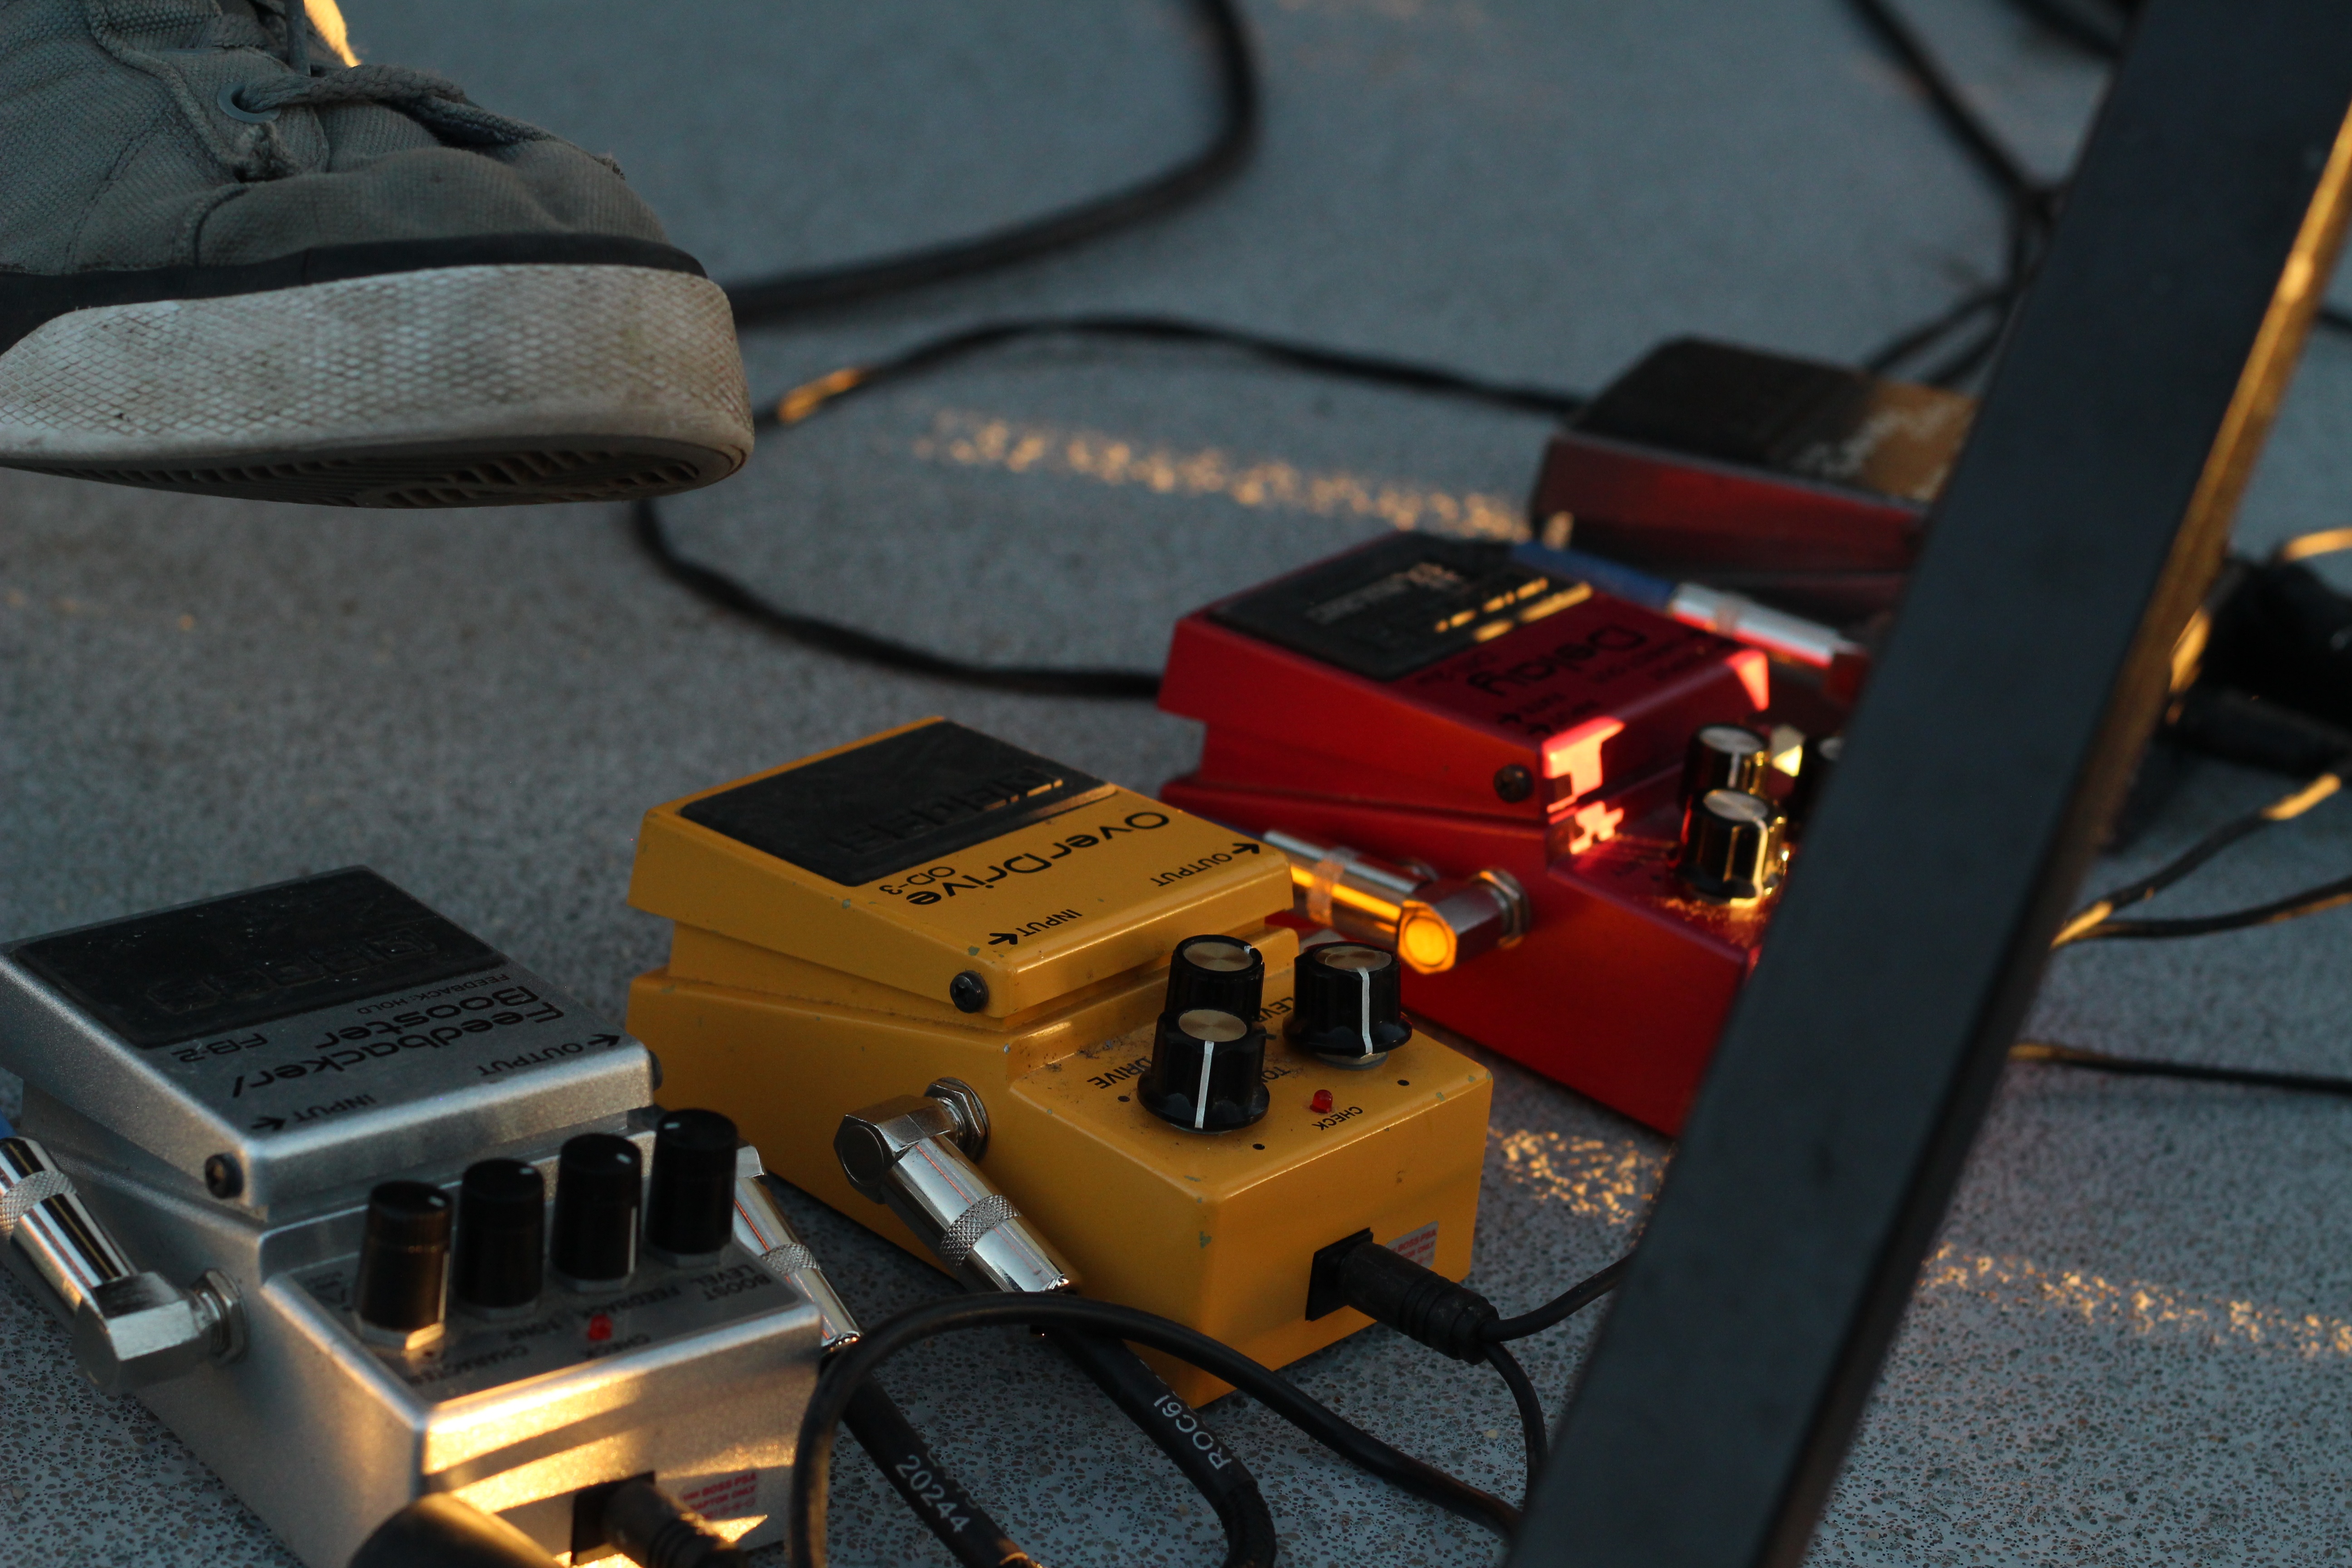
technology, vehicle, laser, electronics, personal computer hardware